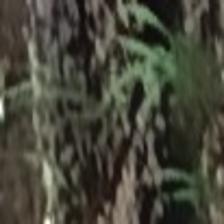
Label: clustered